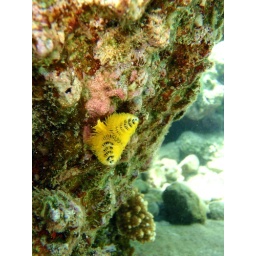
Lovely bright yellow Christmas tree worm spotted at The Blue Hole exit in Dahab